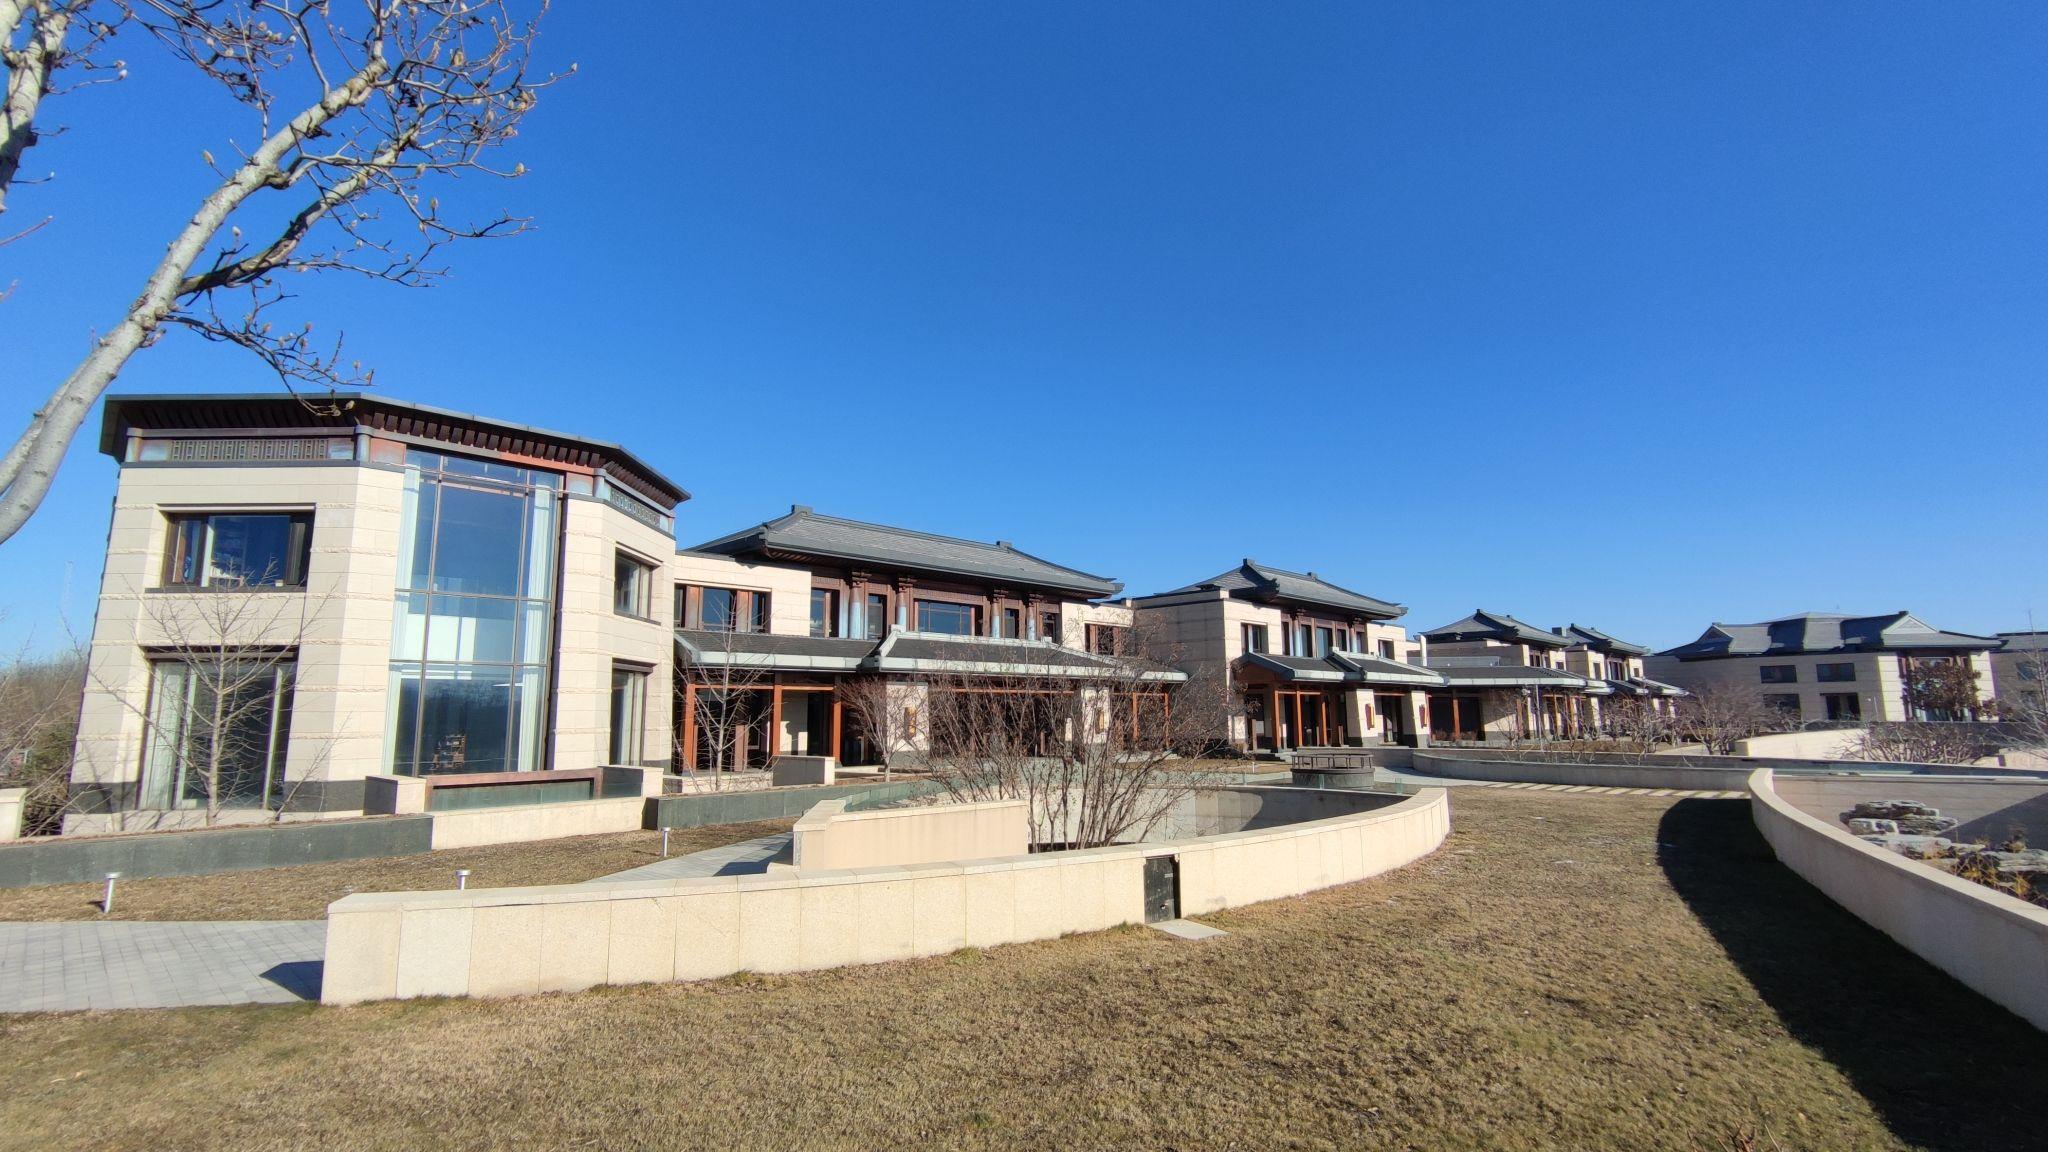
地标名称：观唐艺术区
所在城市：北京市·朝阳区